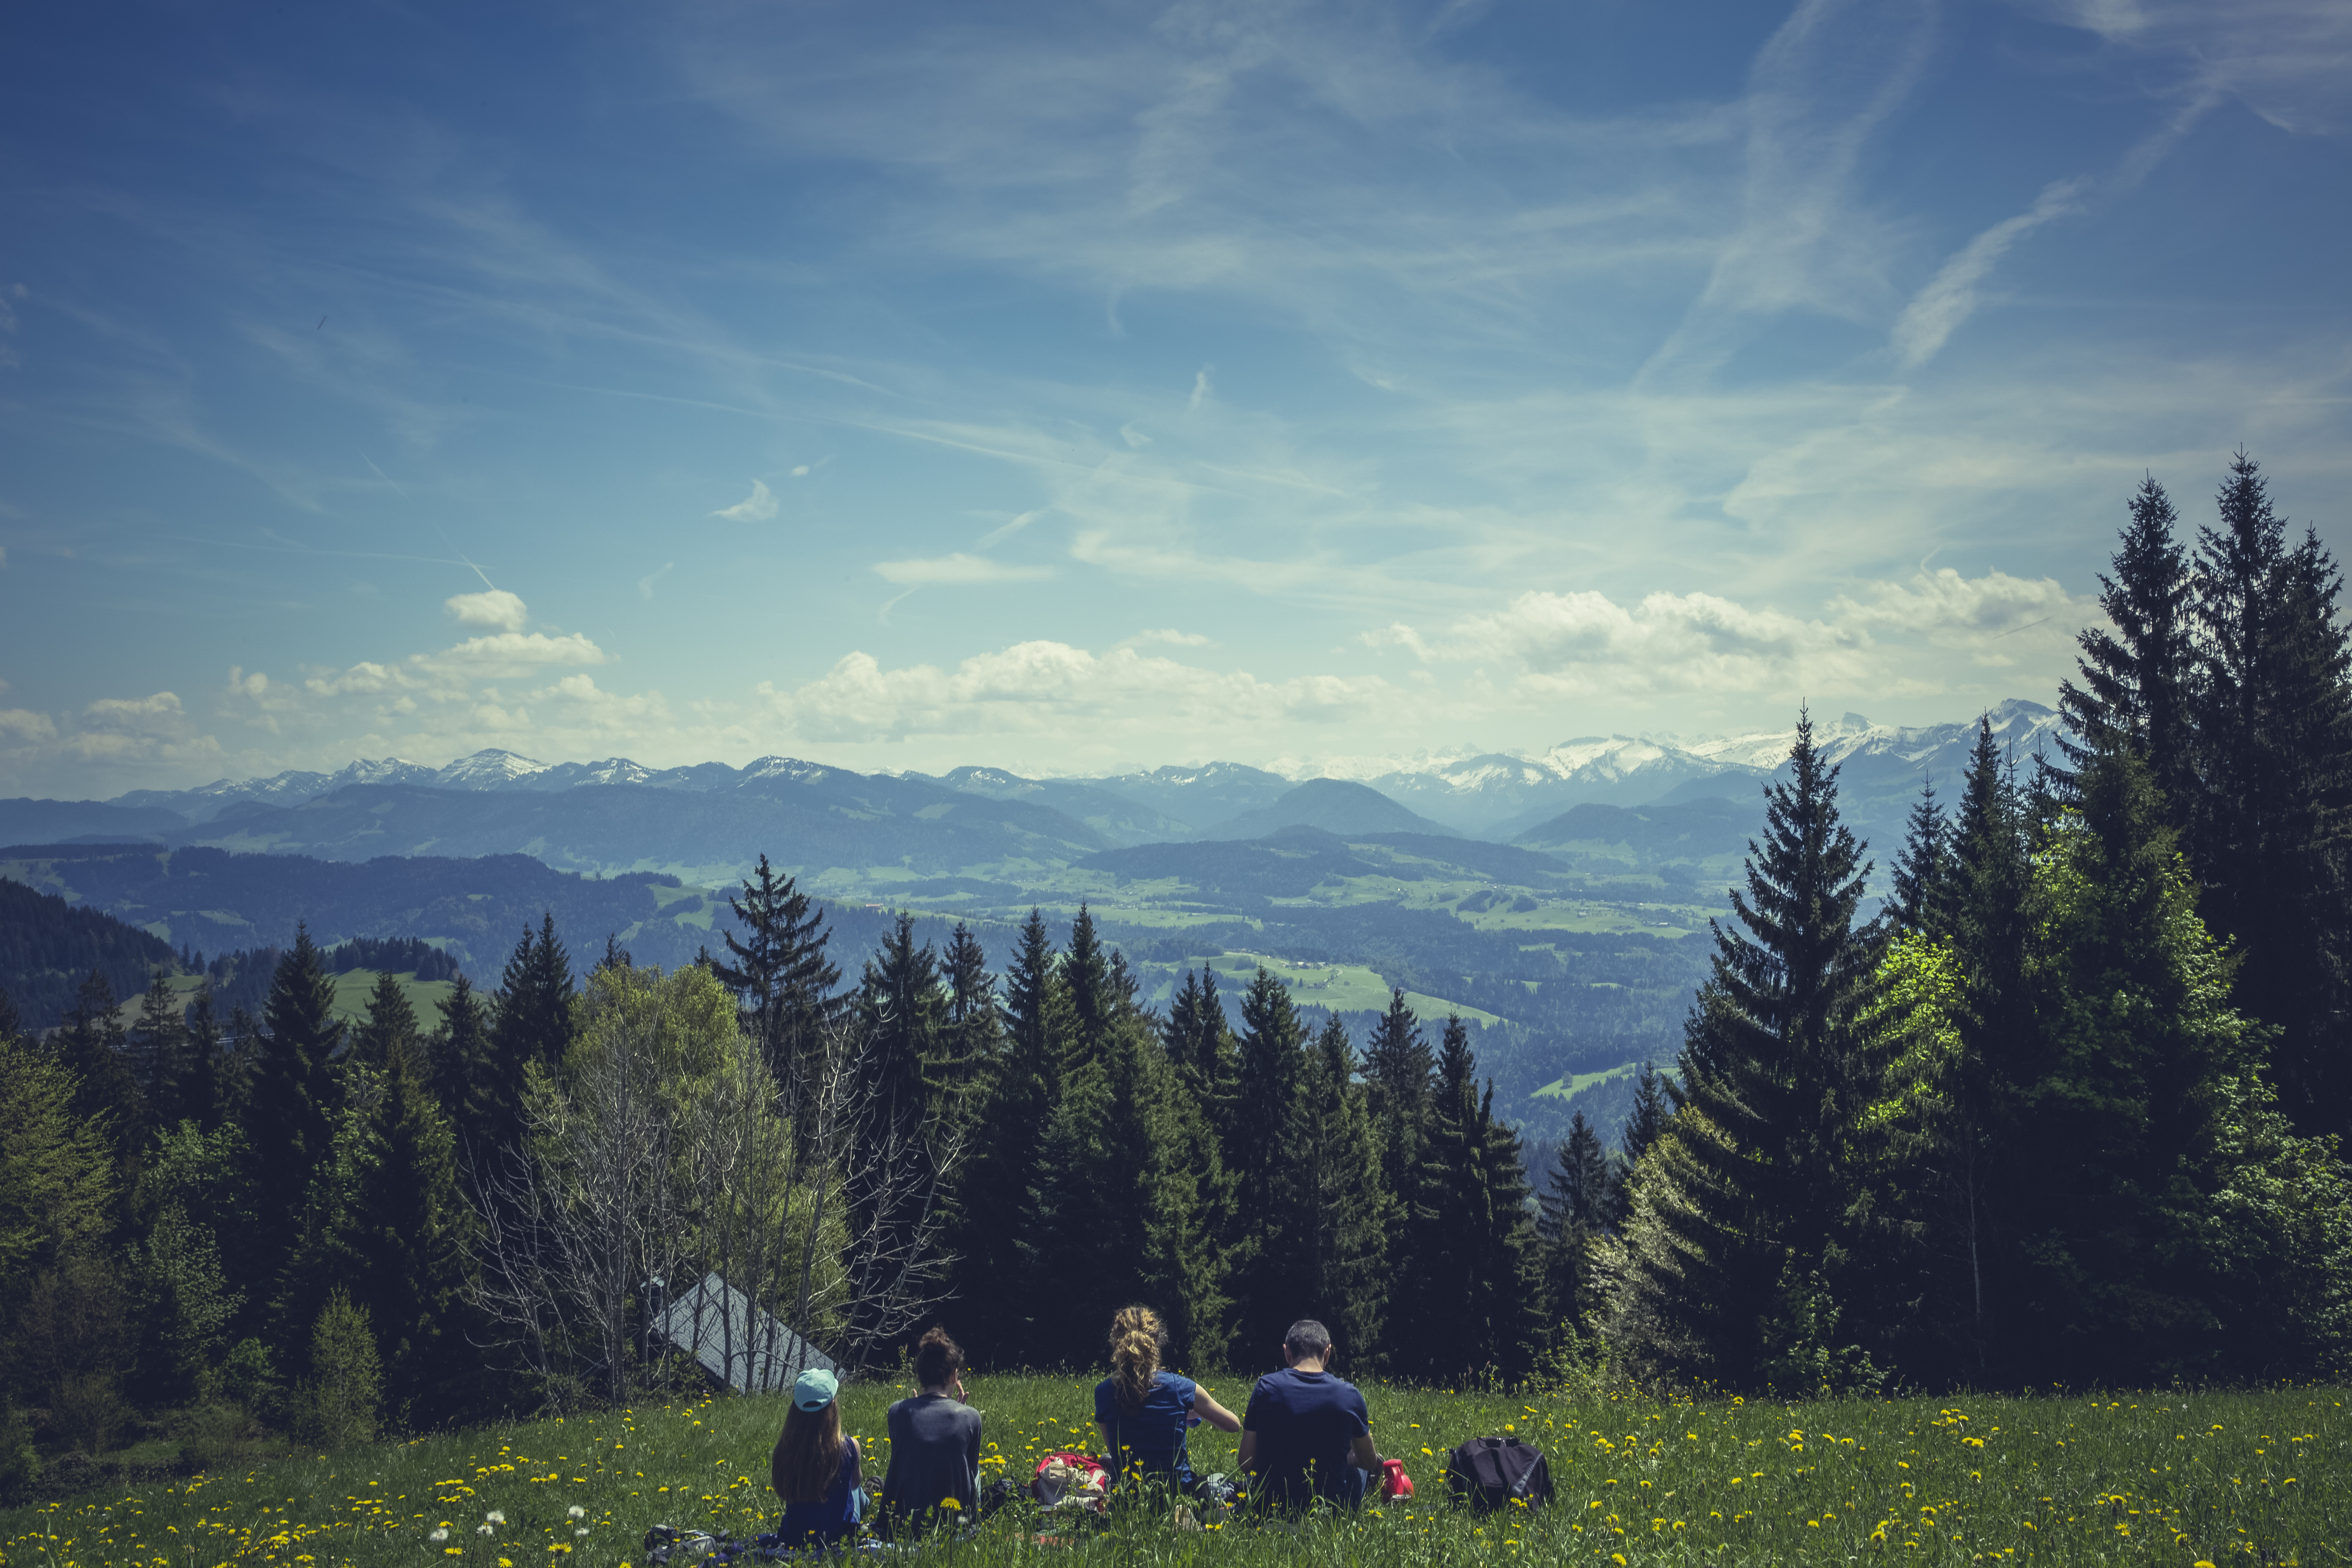
landscape, tree, nature, forest, wilderness, mountain, cloud, people, sky, meadow, hill, lake, adventure, valley, mountain range, travel, recreation, environment, scenic, hike, ridge, trees, outdoors, family, clouds, daylight, mountains, alps, grassland, valleys, plateau, ecosystem, natural environment, geographical feature, mountainous landforms